308th Rescue Squadron

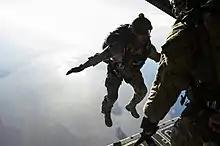
308th RQS Pararescueman Senior Airman Tomes jumps from a HC-130 near Camp Lemonnier, Djibouti

The 308th trained for combat search and rescue (CSAR) capability from its inception. The 308th was activated in the Reserves on 12 February 2005. Since 2005, personnel from the 308th RQS have deployed in support of Operation Enduring Freedom and Operation Iraqi Freedom.